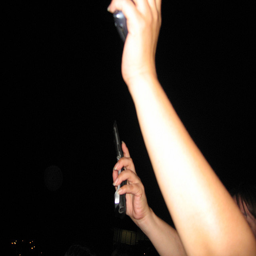
Two people holding sell phones in the air.
People holding up their cell phones at night
A group of people holding their phones in the air
TWO HANDS EACH  HOLDING UP THEIR CELL PHONES
Two arms holding up open phones against a dark background.